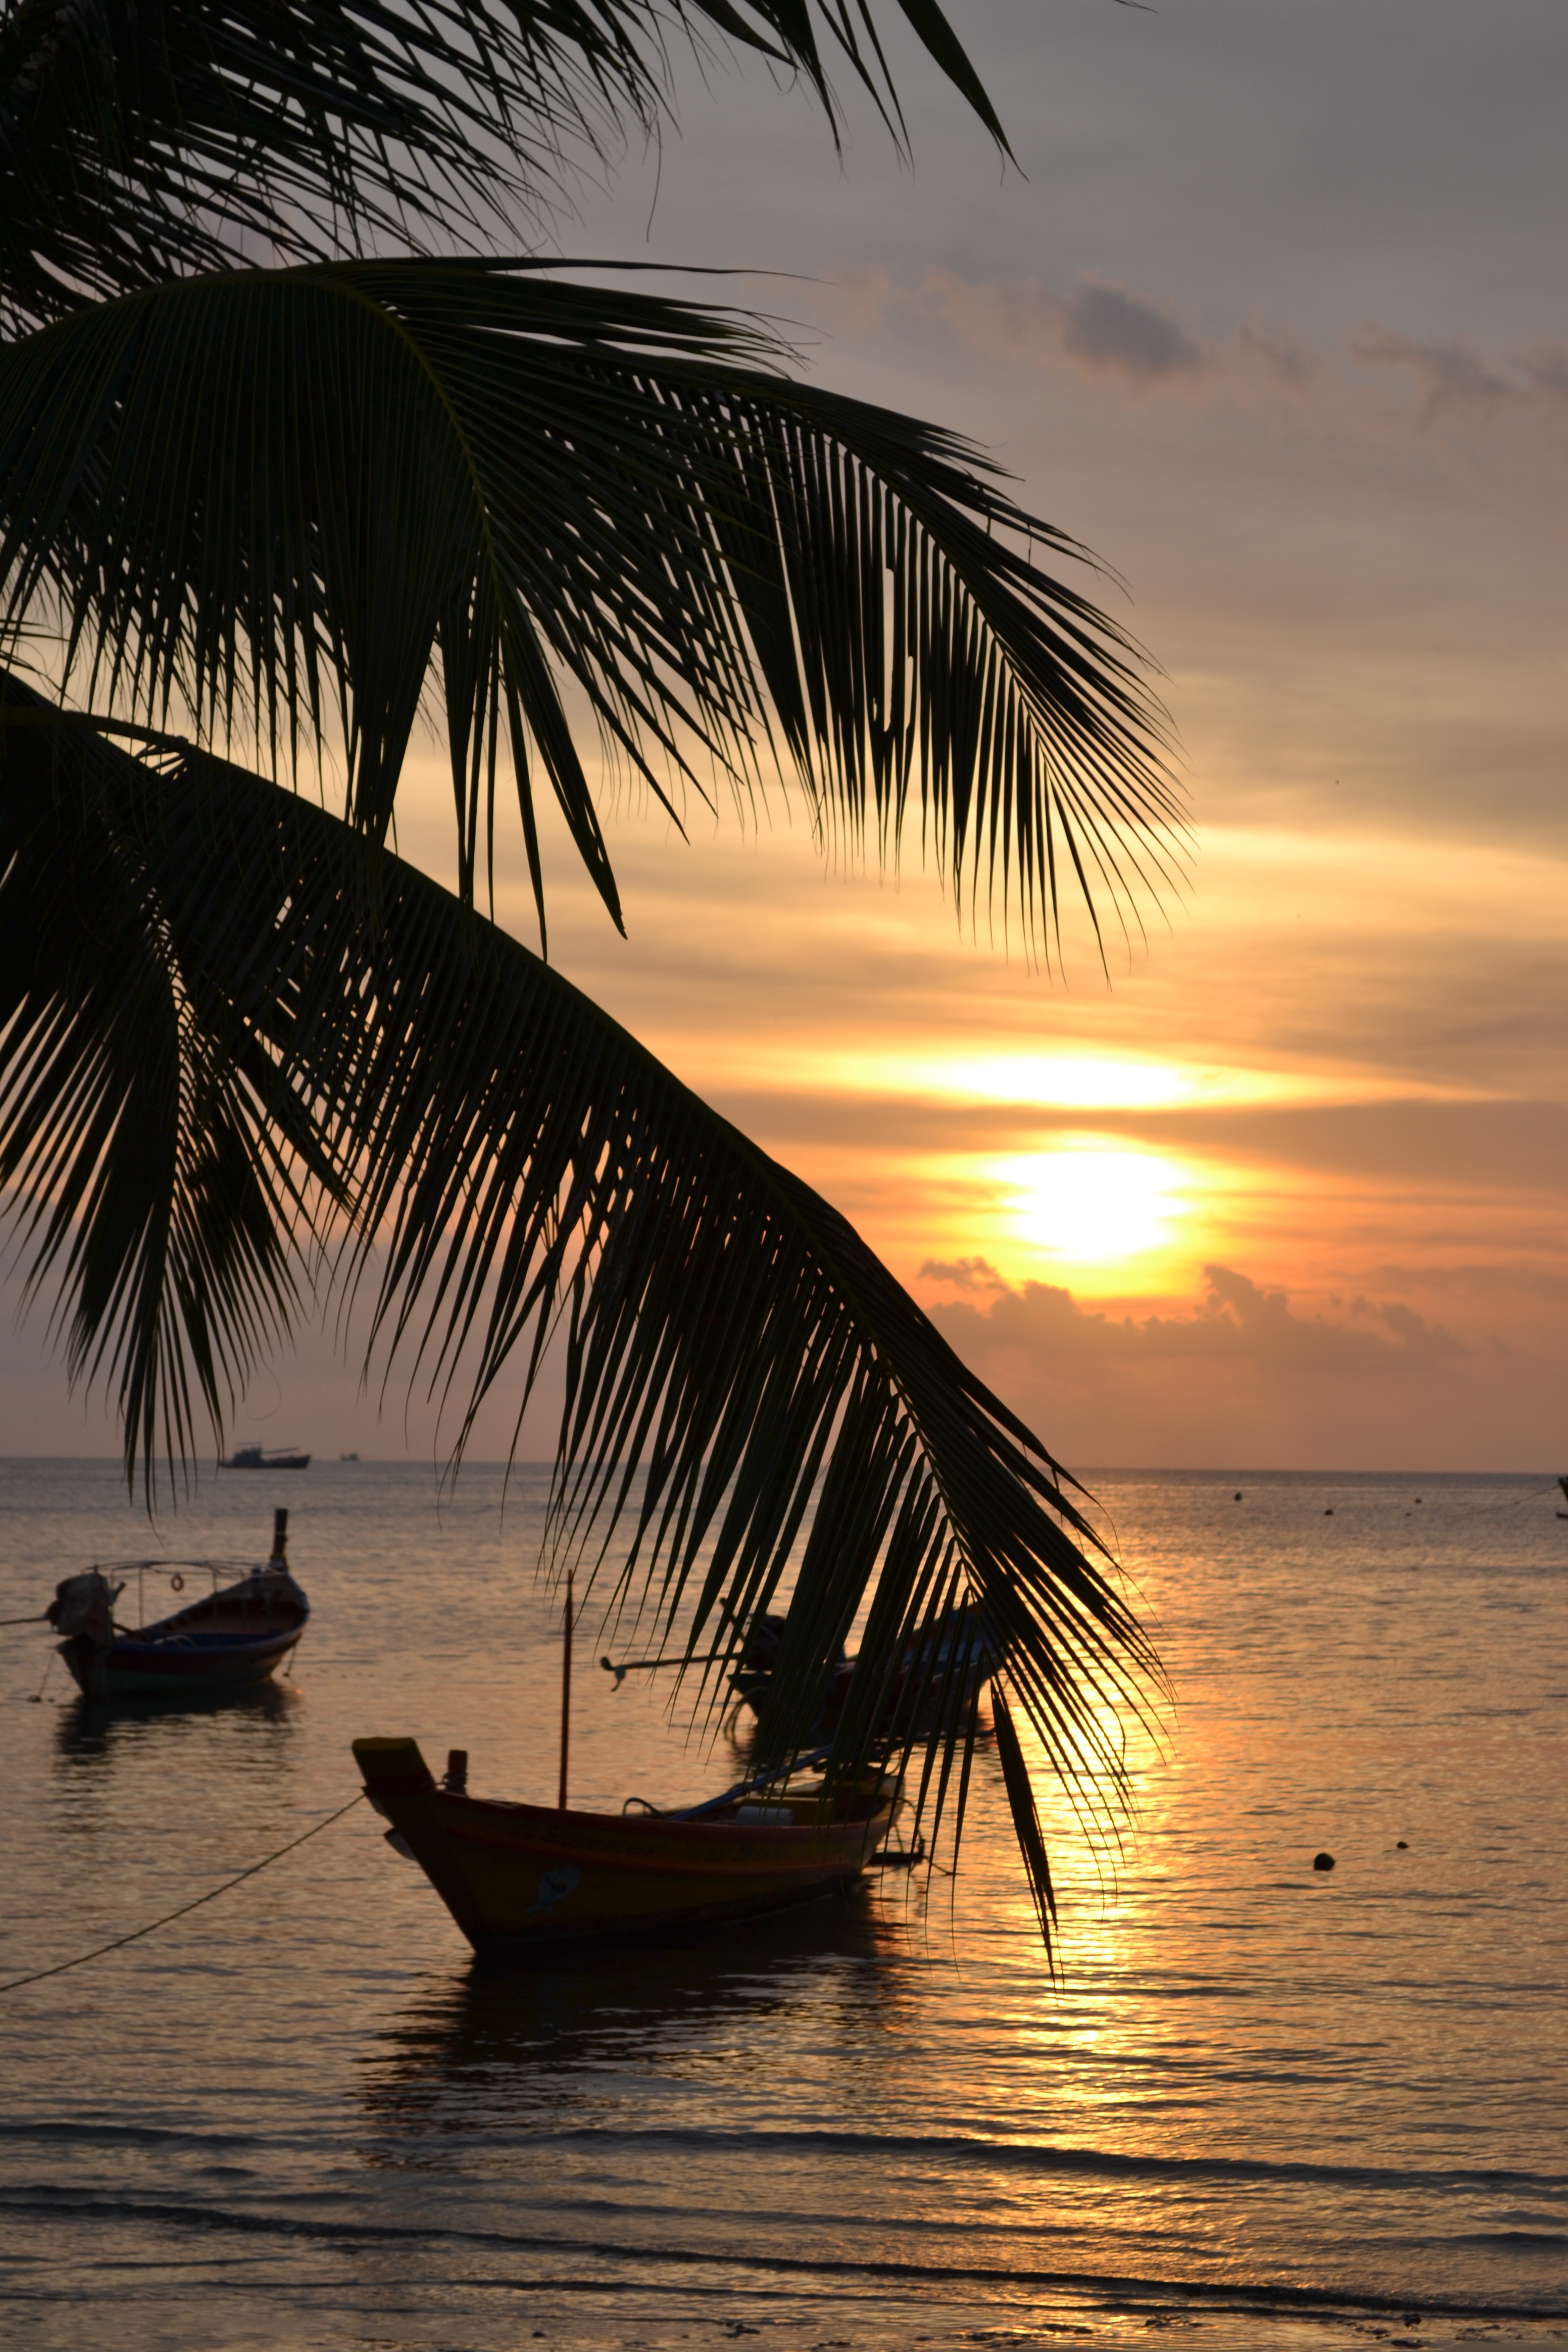
beach, sea, coast, tree, water, ocean, horizon, sun, sunrise, sunset, sunlight, morning, shore, wave, dawn, travel, dusk, boot, evening, reflection, palm, thailand, tropics, arecales, palm family, kho tao